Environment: real
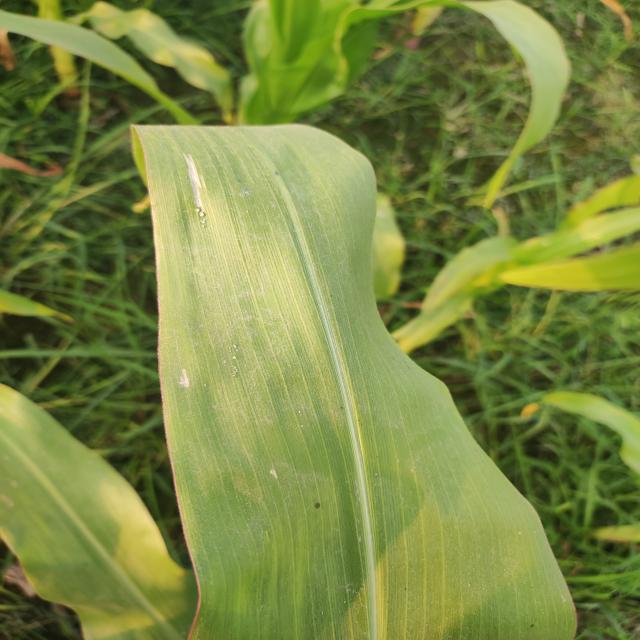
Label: fall_armyworm